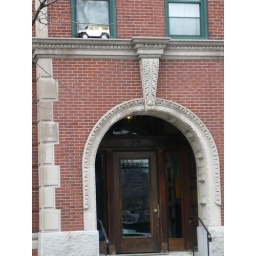
saw this on a building in the neighborhood this morning--note the hummer above the door